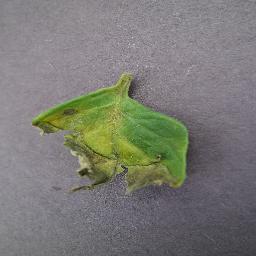
Label: Tomato___Late_blight